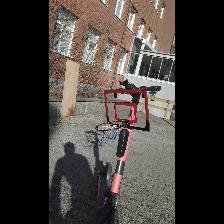
Label: NonHuman